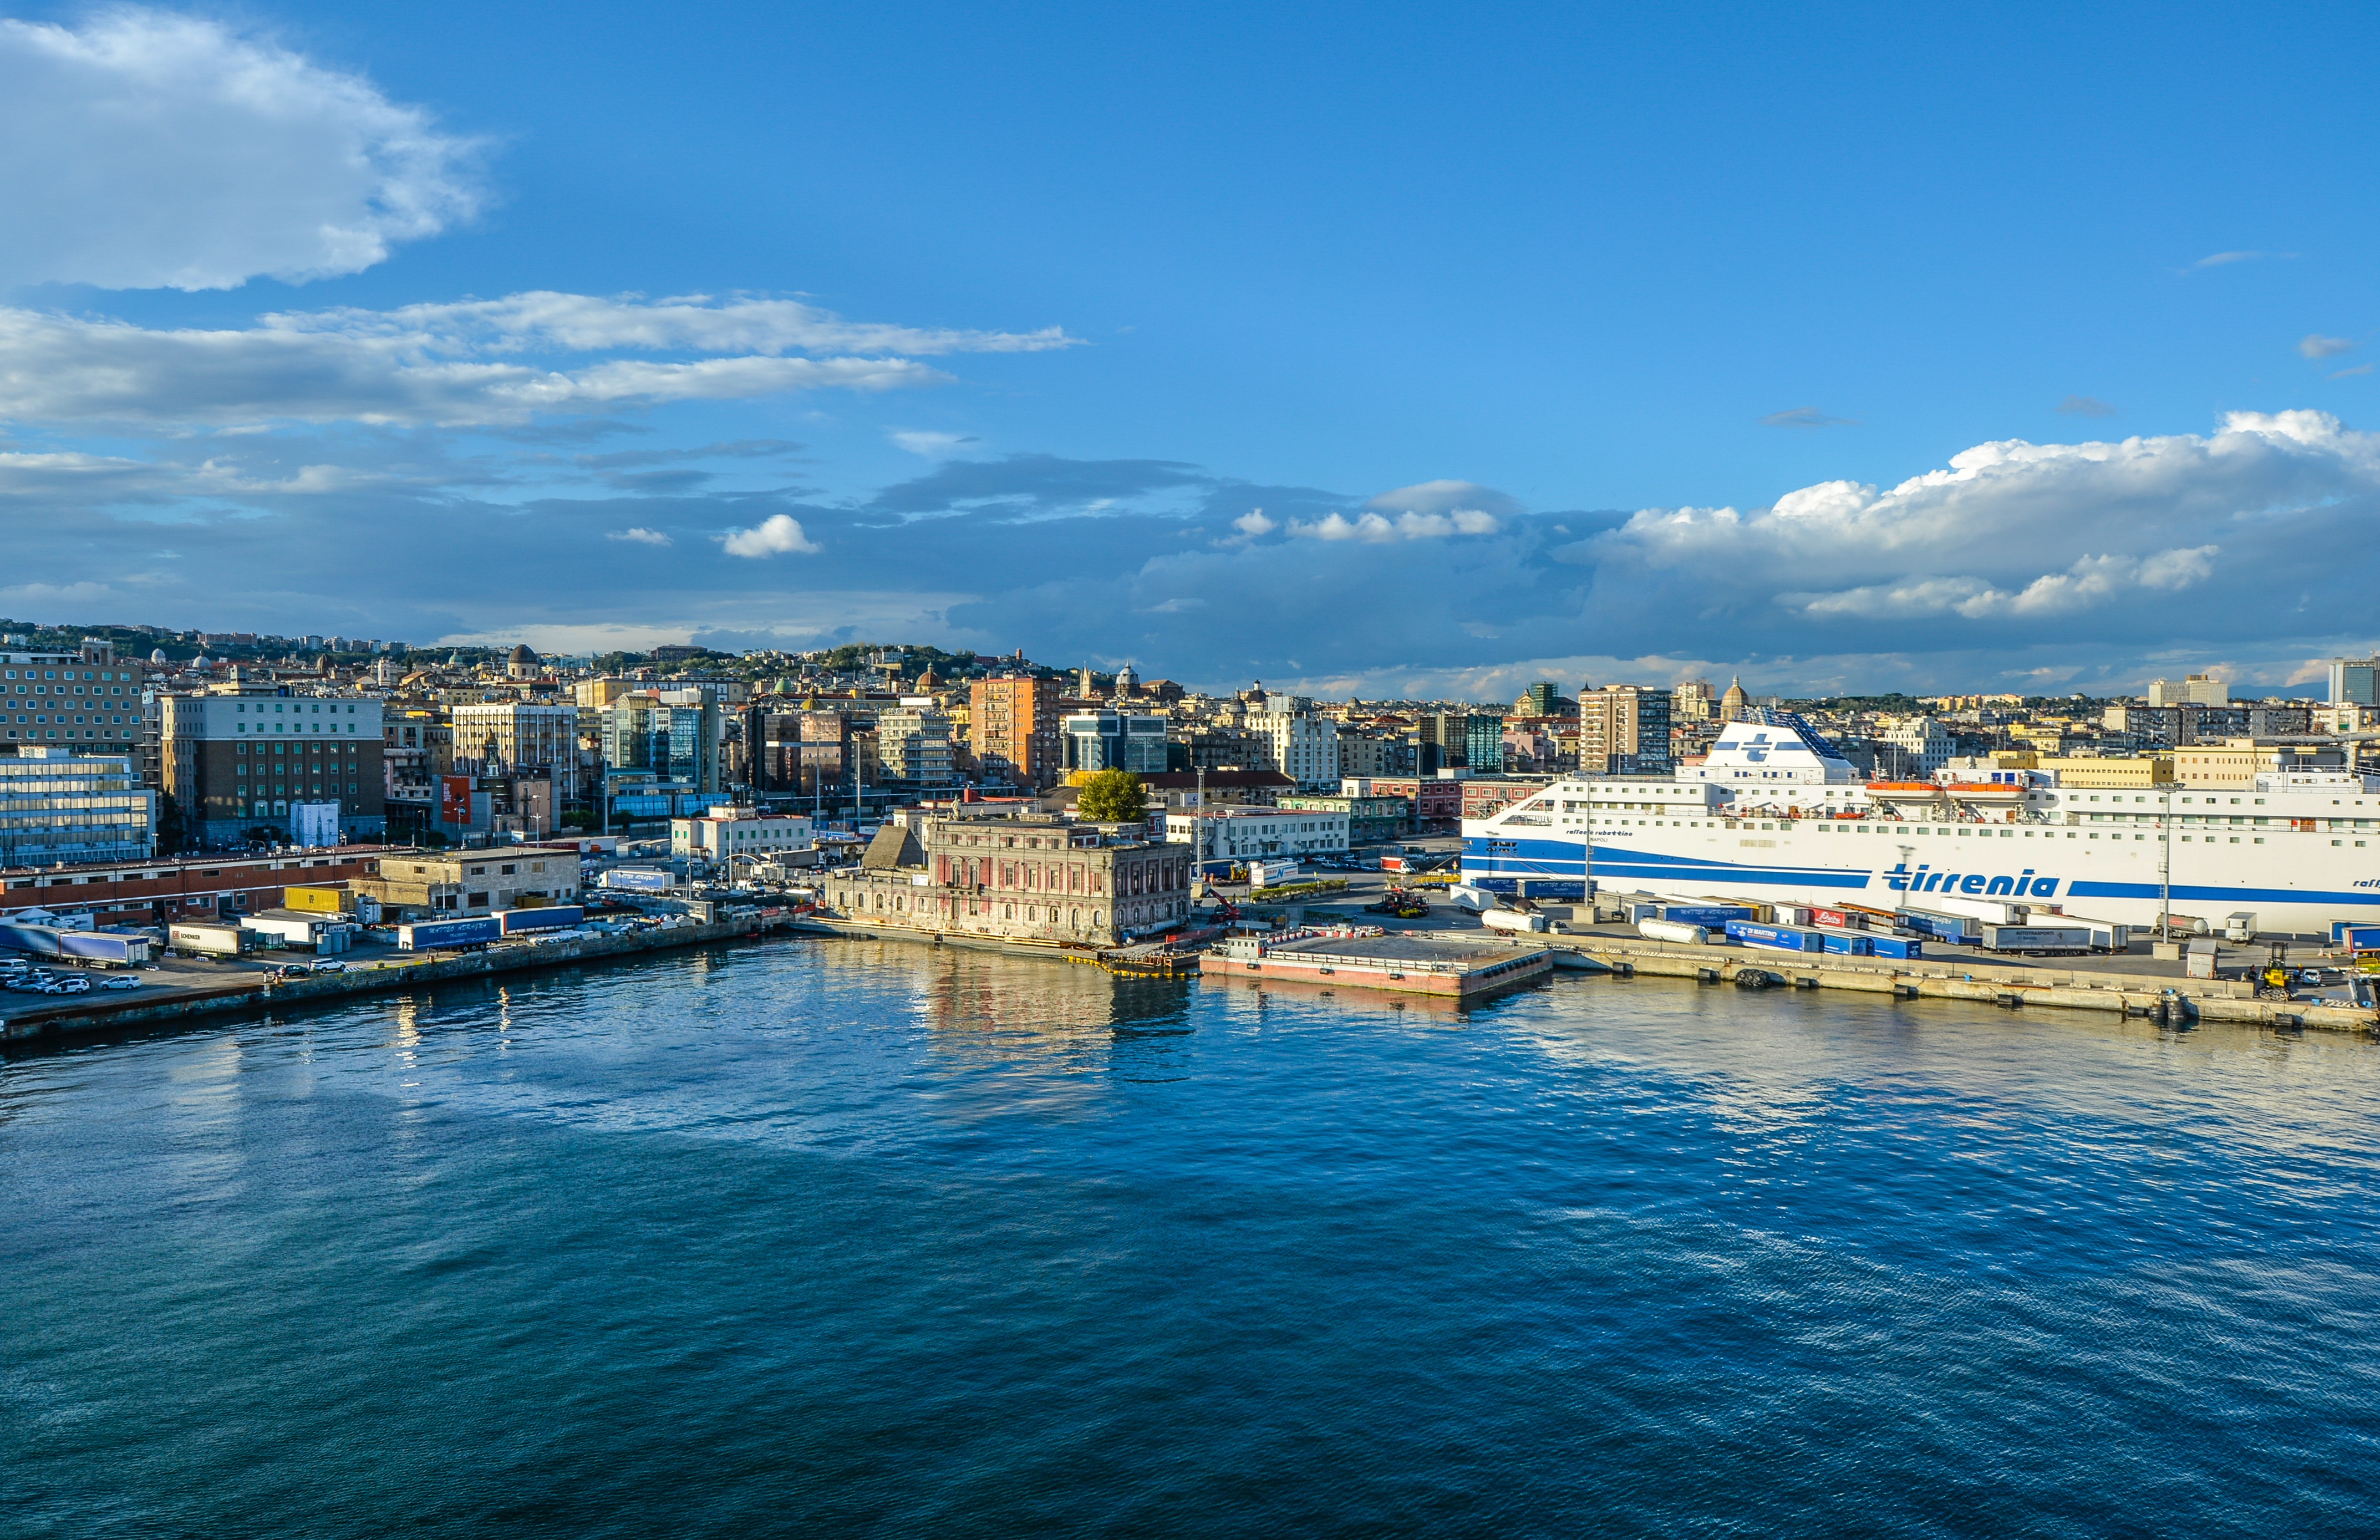
sea, coast, water, dock, town, ship, cityscape, vacation, france, mediterranean, vehicle, bay, harbor, blue, marina, port, cruise, cruise ship, marseilles, passenger ship